Container port design process

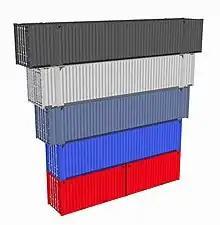
Container types in consideration

Cargo determines the main function, transportation mode, and related characters required for the container port. In container port design, the object cargo is an intermodal container. Containers are usually classified as 20-foot and 40-foot. 53-foot containers were introduced and used both in the US and Canada, mainly for domestic road and rail transport.